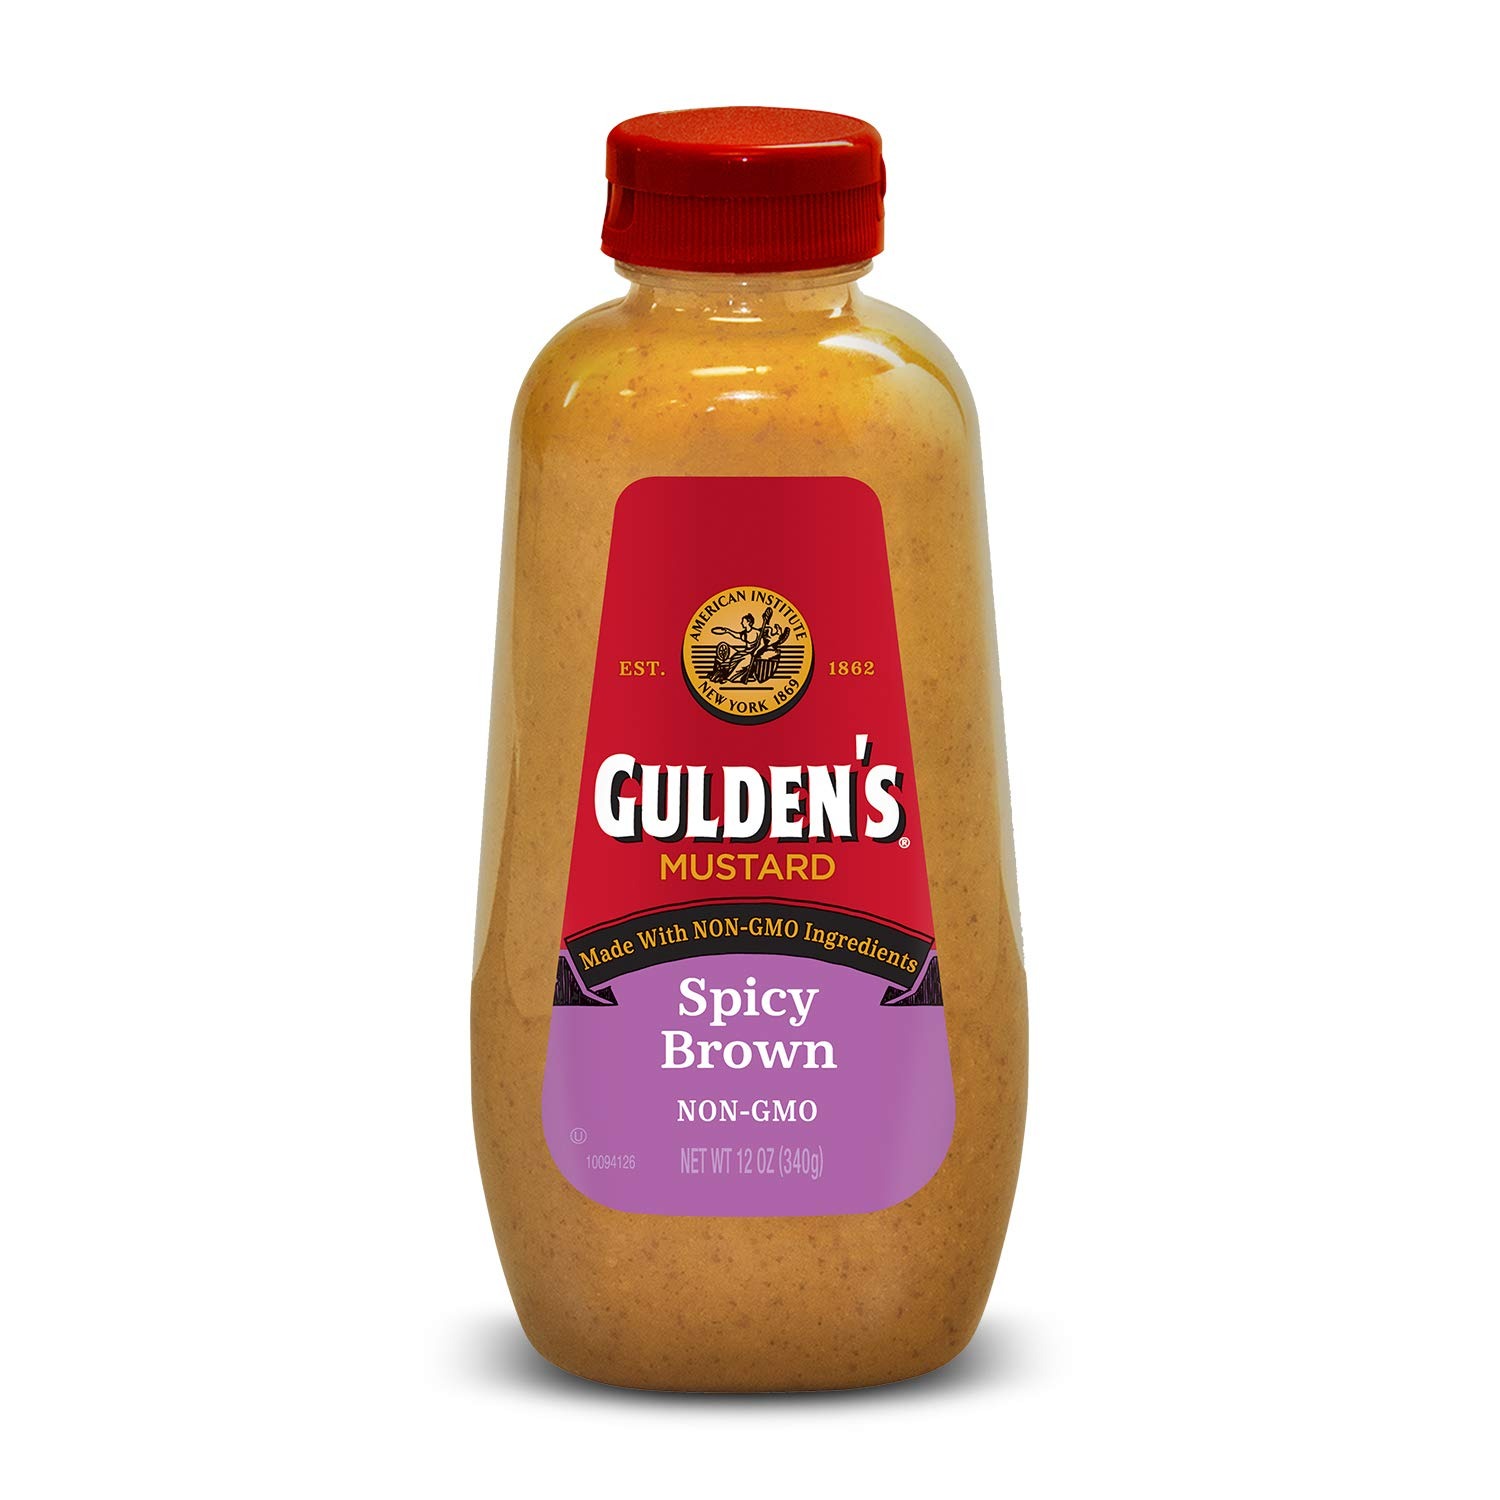
Item Name: Gulden's Spicy Brown Mustard, Keto Friendly, 12-Ounce Plastic Bottles
Bullet Point 1: Contains twelve 12-ounce squeeze bottle of GULDEN'S Spicy Brown Mustard
Bullet Point 2: GULDEN'S Mustard is made with number-one grade mustard seeds
Bullet Point 3: Squeeze bottle gives you control over your pour
Bullet Point 4: Dress burgers and sandwiches, or use as a dipping sauce
Bullet Point 5: Keto Friendly Ingredient – 0g net carbs (0g total carbs minus 0g dietary fiber), and 0g added sugar per serving
Value: 144.0
Unit: ounce

Price: 1.79